Jose David Lapuz

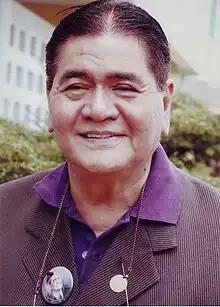

José David Lápuz (19 April 1938 – 8 March 2023) was a Filipino educator and cultural administrator. Lapuz previously served as one of the commissioners of the UNESCO National Commission of the Philippines (UNACOM) and was a member of the UNESCO Advisory Committee on Human Rights and Poverty based in Paris. He previously worked as a lecturer in international relations and political science at the Polytechnic University of the Philippines until his death in 2023.